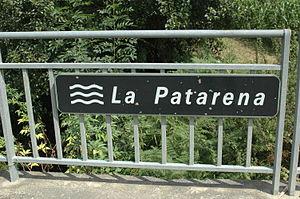
La Pataréna à Arraute-Charritte
Arraute-Charritte est une commune française, située dans le département des Pyrénées-Atlantiques en région Nouvelle-Aquitaine.
L'Aphatarena est un cours d'eau du Pays basque français. Il arrose les coteaux du sud de l'Adour.